Holy Cross Mountains Brigade

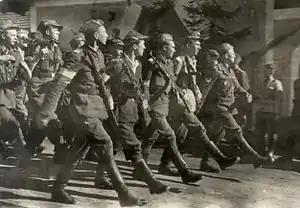
Soldiers of the Holy Cross Mountains Brigade in parade (1945)

After the Polish defeat in September 1939, the ONR "ABC" people formed the conspiratorial Szaniec Group. They refused to recognize the authority of the Polish government-in-exile. Szaniec's Military Organization Lizard Union (ZJ) did not become associated with the Home Army (AK), the main Polish underground force. Together with a splinter group from the National Military Organization (NOW) they created the National Armed Forces (NSZ), but the NSZ leaders soon became engaged in rivalry and disagreements over the issue of reaching an understanding with the Polish Underground State and acknowledging the Home Army command, which the individuals from the Lizard Union continued to refuse to do. The rivalry became violent to the point of the Szaniec faction murdering NSZ officers who joined the AK. The split resulted in the establishment of a conspiracy known as the NSZ-ONR, whose leaders, obsessively preoccupied with the issues of treason and pro-communist "fifth column" even killed the top NSZ-ONR commander, Stanisław Nakoniecznikow, whom they previously installed themselves. At the time of the formal Polish-Soviet alliance (1941–43), the "NSZ Declaration" equally considered Nazi Germany and the Soviet Union enemies and stressed the organization's determination to fight communist attempts to establish their rule in Poland.